Law enforcement in Bulgaria

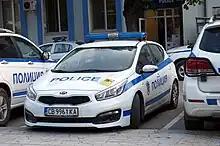
Police car Kia Ceed

Bulgarian law enforcement organisations are mainly subordinate to the Ministry of Interior.